Bombardment of Mogador

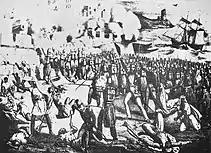

On 16 August, 600 troops were able to enter the harbour and city of Mogador, where they spiked the guns, destroyed the powder, sank the ships in the harbour, and demolished the last defenses of the city with no resistance. They did not however proceed to the center of the city, as it was considered unnecessary.